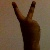
The image shows a hand gesture representing the number 2 in Indian Sign Language.